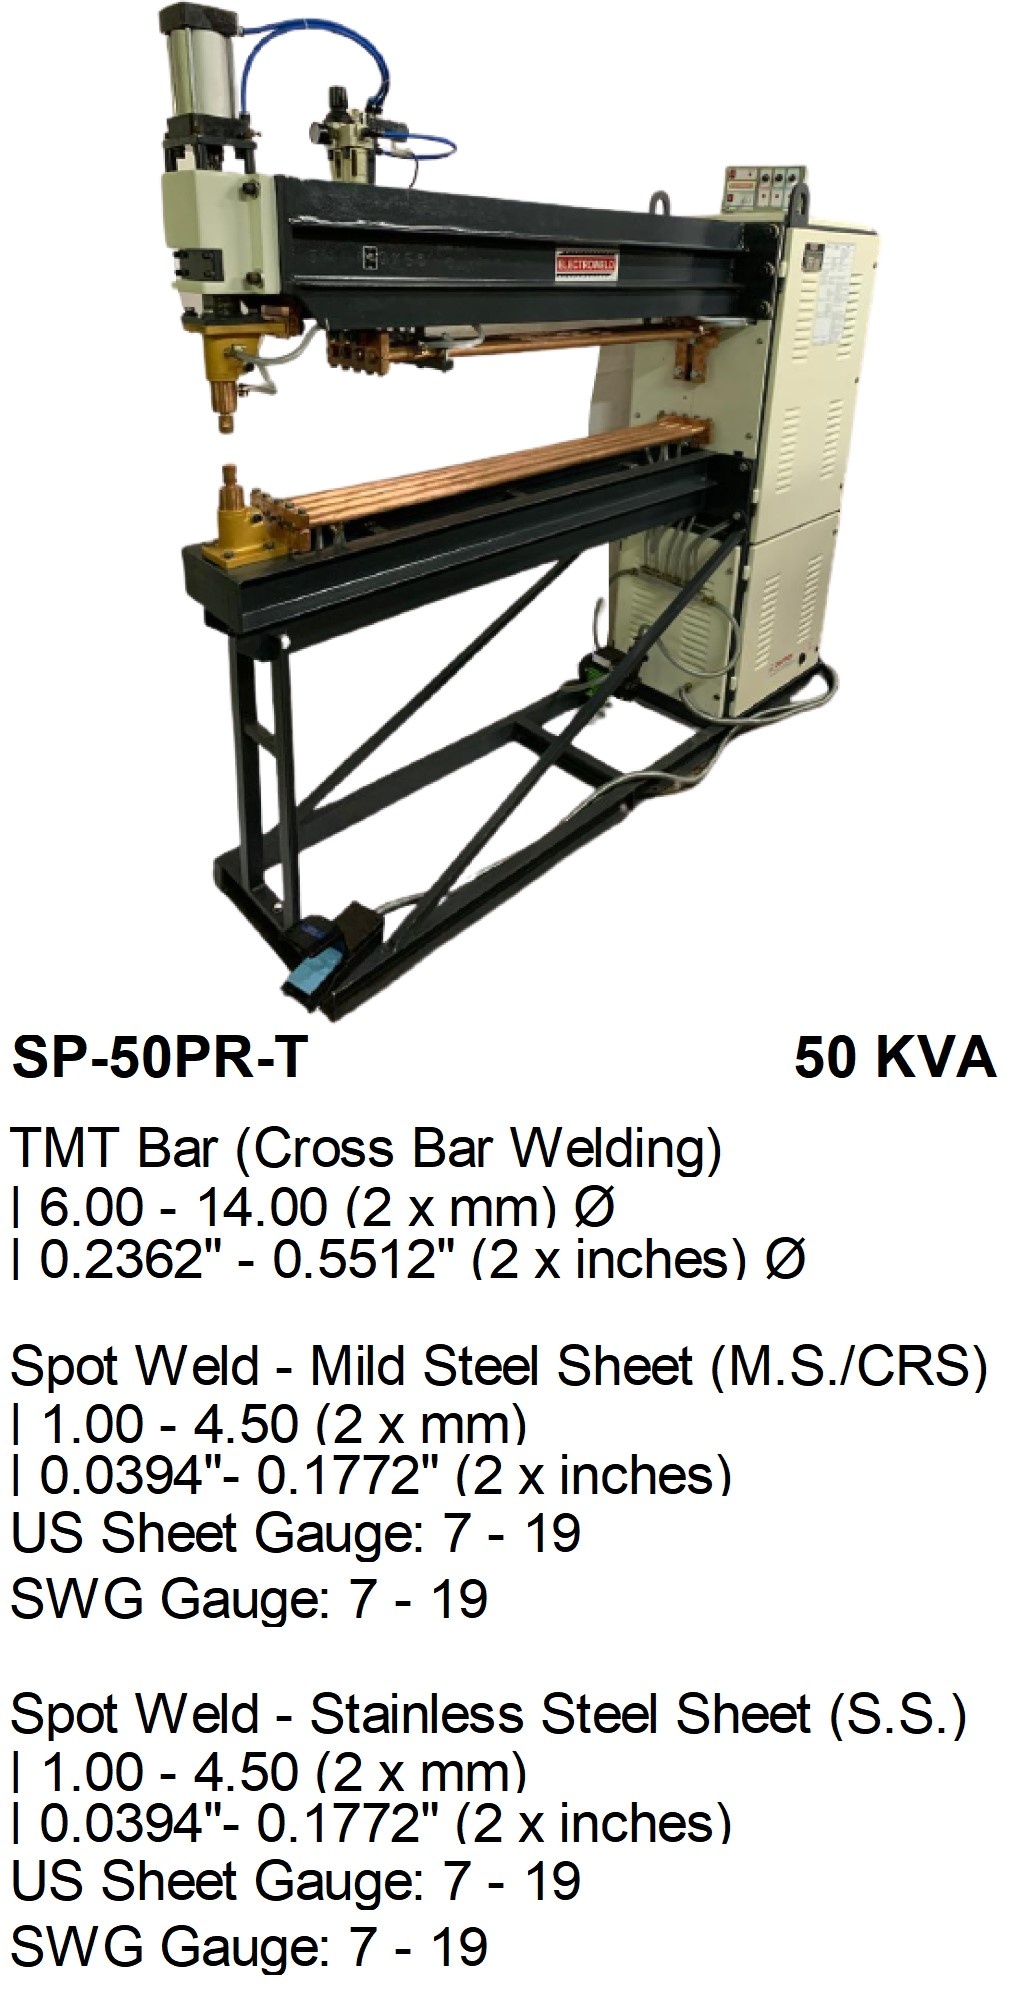
Electroweld Press Type TMT Steel Rebar Projection Welder 50KVA (SP-50PRT)
Listing Template body{margin:0 auto;padding:0;width:100%;font-family:'Poppins',sans-serif} h1,h2,h3,h4,h5,h6{padding:0;margin:0} .tani-background{background:#f8f8f8} .tani-clear{clear:both} img{max-width:100%;} /*Common Css Start*/ .tani-wrapcen{width:100%;text-align:center;padding:0;margin:0 auto;position:relative;display:inline-block} a.linkopac img{filter:alpha(opacity=100%);-moz-opacity:1;opacity:1;background-color:transparent} a.linkopac:hover img{filter:alpha(opacity=20%);-moz-opacity:.6;opacity:.6;border-style:none;border-width:0} .tani-wrapcen{width:100%;text-align:center;padding:0;margin:0 auto;position:relative;display:inline-block} .tani-wrapcen{width:100%;text-align:center;padding:0;left:auto;right:auto;margin:0 auto} .tani-contener{width:100%;float:left;margin:0;padding:0} .tani-content{width:1000px;text-align:left;border:none;padding:0;margin:20px auto 0} /*Header Css Start*/ #tani-header{width:1000px;position:relative;margin:2em auto 0;padding:0;clear:both;border-radius:4px 4px 0 0;display:table;background:#fff} #tani-header #tani-logo img{border:0} #tani-header img{border:0} #tani-top{width:1000px;display:table;margin:0 auto 35px} #tani-header .tani-welcome{width:auto;float:left;margin:12px 0;padding:0;font-family:'Poppins',sans-serif;font-size:13px;color:#e8e5e5;font-weight:400;text-transform:uppercase} #tani-header .tani-welcome span{padding:0;font-size:13px;color:#fff;font-weight:700} .top-middle{color:#fff;display:table;float:left;font-size:17px;margin:9px 0 0 138px;font-weight:600;text-transform:uppercase} .tani-topmenu{width:auto;display:inline-block;float:right;margin:0;padding:0} .tani-topmenu li{float:left;list-style:none;background:url(../_images/plusicon.png) no-repeat left center;color:#b1b1b1;font-size:12px;font-family:'Poppins',sans-serif;text-decoration:none;padding:12px 0 12px 22px} .tani-topmenu li:last-child{background:none;padding:13px 10px;margin-left:20px} .tani-topmenu li a{color:#e8e5e5;font-size:12px;font-family:'Poppins',sans-serif;text-decoration:none} /*Logo Css*/ #tani-logo{padding:0;margin:0;left:0;float:left;margin-top:2.3em;width:100%} #tani-menu-holder{width:1000px;float:left;margin:2em 0 0;padding:0;position:relative} #tani-menu{width:100%;max-width:1000px;margin:0 auto;padding:0;position:relative;display:table;background-color:#222;border-radius:4px} #tani-menu ul{float:left;margin:0} #tani-menu ul li{float:left;list-style:none;margin:0 0 0 15px;text-align:left;position:relative} #tani-menu ul li a{line-height:40px;margin:0 1px 0 0;padding:5px 15px;color:#fff;font-family:'Poppins',sans-serif;text-decoration:none;font-size:15px;font-weight:400;display:block;position:relative;min-width:70px;text-align:center;text-transform:none;border:1px solid transparent;border-top:1px solid #616161;border-radius:1px 0;outline:none} #tani-menu ul li a:hover{color:#fff;text-decoration:none;background:#E84C3D} /*LeftPanel Css Start*/ #tani-l-banner{background:#fff;width:218px;text-align:center;margin:0;padding:0;border:1px solid #E84C3D;border-radius:0 0 4px 4px} #LeftPanel{width:220px!important;text-align:left;vertical-align:top!important;margin-left:15px;float:left;padding:0} #LeftPanel img{border:0} #tani-widghead{margin:0;background-color:#E84C3D;border-radius:4px 4px 0 0;padding:8px 0} #tani-widghead span{font-family:'Open Sans',sans-serif;font-size:20px;font-weight:400;color:#fff;text-transform:uppercase;text-decoration:none;text-align:left;padding-left:12px;} #tani-widghead span:before{content:"\f0c9";font-family:'FontAwesome';font-size:1em;padding-right:10px;vertical-align:middle;font-weight:400} #tani-categories{text-align:left;margin:0;position:relative;top:0;padding:0} #tani-categories ul.lev1{list-style-type:none;margin:0 auto;left:0;right:0;padding:0;border-top:none} #tani-categories ul.lev1 li{padding:0;list-style:none;line-height:30px;height:30px;text-align:left;margin:0;border-bottom-width:1px;border-bottom-style:solid;border-bottom-color:#DDD;background:#f8f8f8} #tani-categories ul.lev1 li.tani-lastitem{margin:0;padding:0;border:0 none} #tani-categories ul.lev1 li:last-child{border-bottom:none} #tani-categories ul.lev1 li a{color:#585858;font-family:'Poppins',sans-serif;font-size:14px;text-decoration:none;display:block;padding:0 14px;margin:0;font-weight:400;height:30px;line-height:30px;overflow:hidden;text-align:left} #tani-categories ul.lev1 li a:hover{color:#fff;text-decoration:none;background:#585858} #tani-categories ul.lev1 li span{color:#fff;font-family:'Poppins',sans-serif;font-size:14px;text-decoration:none;display:block;padding:0 14px;margin:0;font-weight:400;height:30px;line-height:30px;overflow:hidden;text-align:left;background:#585858} #tani-categories ul.lev1 li .cnt{display:none} #tani-categories ul.lev2{list-style-type:none;margin:0 auto;left:0;right:0;padding:0} #tani-categories ul.lev2 li{padding:0;list-style:none;line-height:30px;height:30px;text-align:left;margin:0;margin:0;border-bottom-width:1px;border-bottom-style:solid;border-bottom-color:#DDD} #tani-categories ul.lev2 li:last-child{border-bottom:none} #tani-categories ul.lev2 li a{color:#585858;font-family:'Poppins',sans-serif;font-size:13px;text-decoration:none;display:block;padding:0 14px 0 24px;margin:0;font-weight:400;height:30px;line-height:30px;overflow:hidden;text-align:left;background:#f3f3f3} #tani-categories ul.lev2 li a:hover{color:#fff;text-decoration:none;background-color:#585858} #tani-categories ul.lev2 li span{color:#fff;font-family:'Poppins',sans-serif;font-size:13px;text-decoration:none;display:block;padding:0 14px 0 24px;margin:0;font-weight:400;height:30px;line-height:30px;overflow:hidden;text-align:left;background:#585858} #tani-gap{height:25px;width:220px;clear:both} #listingarea{width:735px;position:relative;float:left;margin:0 0 20px;padding:0} .tani-listingarea-box{float:left;margin-bottom:10px;width:730px} .tani-listinghead{font-family:'Poppins',sans-serif;font-size:18px;color:#fff;text-align:left;margin:0;padding:7px 15px;font-weight:400;background:#E84C3D;background:#E84C3D;border-radius:4px 4px 0 0} .widget-1,.widget-2{text-align:left;margin:0;position:relative;top:0;padding:0} .widget-1 ul{list-style-type:none;margin:0 auto;left:0;right:0;padding:0;border-top:none;border:1px solid #E84C3D;border-radius:0 0 4px 4px} .widget-1 ul li{padding:0;list-style:none;line-height:30px;text-align:left;margin:0;border-bottom-width:1px;border-bottom-style:solid;border-bottom-color:#DDD;background:#fff;border-radius:0 0 4px 4px} .widget-1 ul li a{color:#585858;font-family:'Poppins',sans-serif;font-size:14px;text-decoration:none;display:block;padding:3px 14px;margin:0;font-weight:400;line-height:30px;overflow:hidden;text-align:left} .widget-1 ul li a:hover{color:#fff;text-decoration:none;background:#585858} .tani-listingarea-box article{border:1px solid #d9d9d9;background:#fff;border-radius:0 0 4px 4px} #product_image{margin-top:2em} #product_image img{padding:1em;margin-top:2em} #choose_product{margin:1.3em} #choose_product ul li{display:inline} #choose_product img{position:relative;display:inline;width:90px!important;height:90px!important;background-color:#fff;margin-right:3px;cursor:pointer} .pic_gallery{border:0 solid #888} .pic_gallery .pic_set:hover .pic_sm div{color:#e7e7e7} .pic_gallery{background-color:#FFF} .pic_gallery .pic_sm div,.pic_gallery .pic_lg div{background-color:#fff} .pic_gallery{width:100%!important;max-width:none} @media all and (min-width: 600px) { .pic_gallery{width:80%!important} } @media all and (min-width: 800px) { .pic_gallery{margin:0 0 10px 15px} } @media all and (min-width: 1100px) { .pic_gallery{width:64%!important} } .pic_gallery .pic_gal_5x1{width:100%;padding-top:119.39%} .pic_gallery .pic_gal_5x1 .pic_gal_cells{width:96.96%;height:97.46%} .pic_gallery .pic_gal_5x1 .pic_sm{width:18.75%;height:15.62%;margin:.62%} .pic_gallery .pic_gal_5x1 .pic_lg{width:98.75%;height:82.29%;margin:.62%} .pic_gallery .pic_gal_5x1 .pic_sm img{max-width:83.33%;max-height:83.33%} .pic_gallery .pic_gal_5x1 .pic_lg img{max-width:96.83%;max-height:96.83%} .pic_gallery,.pic_gallery .gal{position:relative;margin:auto} .pic_gallery .pic_gal_cells{position:absolute;left:0;top:0;bottom:0;right:0;margin:auto} .pic_gallery img{position:absolute;width:auto;height:auto;left:0;top:0;bottom:0;right:0;margin:auto} .pic_gallery .pic_sm{position:relative;overflow:hidden;float:left;display:block} .pic_gallery .pic_lg{position:absolute;overflow:hidden;display:none;left:0;top:0;z-index:1} .pic_gallery .pic_sm div,.pic_gallery .pic_lg div{position:absolute;left:0;top:0;right:0;bottom:0} .pic_gallery .pic_lg{display:none} .pic_gallery .pic_lg.pic_main{position:relative;display:block;float:left;transition:all .5s;opacity:1;transform:scale(1)} .pic_gallery .pic_set:hover .pic_sm div{border:1px solid;cursor:pointer;opacity:.5} .pic_sm div{border:1px solid #e7e7e7} .pic_gallery .pic_set:hover .pic_lg{display:block;left:0;top:0} *{margin:0;padding:0} .middle_bar{float:right;width:100%;overflow:hidden;margin:10px 0} .middle_heading{display:block;background:#E84C3D;color:#fff;text-align:center;border-radius:4px 4px 0 0} .middle_heading span{color:#fff;display:block;font-size:17px;height:40px;text-align:center;text-decoration:none;text-transform:uppercase;font-weight:400;line-height:40px;font-family:'Poppins',sans-serif} .middle_content{padding:15px 10px;background:#fff;border:1px solid #E84C3D;font-size:16px;border-radius:0 0 4px 4px;font-family:'Poppins',sans-serif} /*Description Fonts*/ .middle_content img{display: block;max-width: 100%;height: auto;margin:0 auto;} .middle_content ,.middle_content a,.middle_content li,.middle_content p,.middle_content tr,.middle_content td{margin-bottom:0;line-height:22px;font-size:15px;color:#000;font-family:'Poppins',sans-serif} .middle_content {padding: 10px 10px 20px;} .middle_content a{color:#111;font-family:'Poppins',sans-serif} .middle_content a:hover{text-decoration:underline} .middle_content ul{margin-bottom:10px;padding-left: 2em;} .middle_content ul li{margin:0 0 5px;position:relative} .middle_content ul li:last-child{margin-bottom:0} .middle_content h1{font-size:20px;color:#252525;text-transform:uppercase;font-weight:600;line-height:32px;margin-top:10px;font-family:'Poppins',sans-serif} .middle_content h2{font-size:18px;color:#252525;text-transform:uppercase;font-weight:600;line-height:25px;margin-top:10px;font-family:'Poppins',sans-serif} .middle_content h3,.middle_content h4,.middle_content h5,.middle_content h6{font-size:14px;color:#000;font-weight:700;line-height:20px;margin-top:10px;font-family:'Poppins',sans-serif} /*Description Fonts End*/ /*Tabs Fonts Start*/ .tabs section,.tabs section a,.tabs section li,.tabs section p,.tabs section tr,.tabs section td{margin-bottom:0;line-height:22px;font-size:15px;color:#000;font-family:'Poppins',sans-serif;} .tabs section{margin:0;padding:25px 20px 35px;} .tabs section a{color:#111;font-family:'Poppins',sans-serif} .tabs section a:hover{text-decoration:underline} .tabs section ul{margin-bottom:10px; padding-left: 2em;} .tabs section ul li{margin:0 0 5px;position:relative} .tabs section ul li:last-child{margin-bottom:0} .tabs section h1{font-size:20px;color:#252525;text-transform:uppercase;font-weight:600;line-height:32px;margin-top:10px;font-family:'Poppins',sans-serif} .tabs section h2{font-size:18px;color:#252525;text-transform:uppercase;font-weight:600;line-height:25px;margin-top:10px;font-family:'Poppins',sans-serif} .tabs section h3,.tabs section h4,.tabs section h5,.tabs section h6{font-size:14px;color:#000;font-weight:700;line-height:20px;margin-top:10px;font-family:'Poppins',sans-serif} .description-tab p{margin:0 0 15px} /*Tabs Fonts End*/ .tabs{float:right;width:100%;overflow:hidden;margin:10px auto} section{display:none;padding:15px;background:#fff;border:1px solid #E84C3D} .tabs input{display:none} .tabs label{display:inline-block;margin:0;padding:16px 25px;text-align:center;color:#fff;background:#4e4c4c;border-radius:4px 4px 0 0;font-size:16px;font-family:'Poppins',sans-serif} .tabs label:hover{color:#fff;cursor:pointer;background:#E84C3D} .tabs input:checked + label{color:#fff;text-decoration:none;background:#E84C3D} #tab1:checked ~ #content1,#tab2:checked ~ #content2,#tab3:checked ~ #content3,#tab4:checked ~ #content4{display:block} *{font-family:'Poppins',sans-serif;padding:0;margin:0} #content1,#content2,#content3,#content4{font-size:16px!important;border-radius:0 4px 4px 4px} /*Footer Start*/ .footer-container{width:100%;padding:0;margin:0;float:left;background:#f8f8f8} #tani-footer{width:1000px;background-color:#373737;border-radius:4px 4px 0 0;margin:0 auto;padding:15px 0 35px} #tani-footer #tani-copy{color:#fff;font-family:'Poppins',sans-serif;font-size:12px;font-weight:400;padding:0;width:100%;text-align:center;text-decoration:none;float:left;margin:0} .mobile_slider,.mobile_tab{display:none} /*Media Queries */ @media screen and (max-width: 999px) { #tani-header{width:100%!important;float:left;display:block} #tani-menu-holder{width:100%;float:left;padding:0;position:relative} .icon,#tani-l-banner,.widget-2{display:none} #LeftPanel{width:22%!important} #listingarea{width:75%!important} .tani-listingarea-box{width:100%!important} .tani-content{width:100%} #tani-menu ul li a{font-size:15px} } @media screen and (max-width: 768px) { #tani-menu,#tani-nav,#tani-search,.top-promotion,.top-middle,.tani-topmenu{display:none} #tani-header{margin:0 auto;width:100%} #tani-header #tani-logo{background-position:center center;float:none;text-align:center;width:100%} #tani-header #tani-logo:hover{transform:none} .tani-contener{width:100%} .tani-content{margin-top:2%;width:100%} #LeftPanel,#tani-menu-holder{display:none} #listingarea{width:100%!important;margin-bottom:2%} .tani-listingarea-box{width:100%;margin-bottom:1%} .tani-listinghead{padding:3%;text-align:center;width:auto} .img-gallery-box{display:none} #tani-top{width:100%} #tani-header .tani-welcome{width:100%;float:left;margin:9px 0} #teb-bg,.related,.tani-desc-box{display:block} .tani-wrapcens{background:none repeat scroll 0 0 rgba(0,0,0,0);height:inherit} #tani-footer{width:100%;} #tani-footer #tani-copy{color:#fff;text-align:center;} .tani-content{min-height:400px} .tani-listingarea-box article{width:100%;border:none} .middle_bar{width:100%;float:none} .middle_content{border:none} .tabs label{font-size:20px;width:100%;padding:10px 0px;} .tabs label{border:none;border:1px solid #ddd;border-right:none;border-left:none} } @media screen and (max-width: 320px) { .tabs label{font-size:16px;} .middle_heading span{font-size:16px} } @media screen and (max-width: 480px) { .tabs label{font-size:17px;} .middle_heading span{font-size:17px} } @media screen and (max-width: 768px) { .tabs label{font-size:17px;} } Visit Store Butt Welders Spot Welders Seam Welders Special Purpose Machines Brazing Machines Electroweld Press Type TMT Steel Rebar Projection Welder 50KVA (SP-50PR) Categories Rod Butt Welder Upset Butt Welder Wire Butt Welder Micro Wire Butt Welder Bandsaw Blade Butt Welder Foot Rocker Arm Spot Welder Pneumatic Rocker Arm Spot Welder Press Type Projection Spot Welder Table Mounted Spot Welder Portable Spot Welder Seam Welder Brazing Machines Special Purpose Machines Video 1 - Electroweld TMT Bar Mesh Welding Application Video Video 2 - Electroweld TMT Bar Mesh Welding Customer Plant Video Video 3 - Electroweld Projection Welder Operational - Instructional Video Video 4 - Electroweld TMT Bar Mesh Welding Operational - Instructional Video Product Details Electroweld industries is a leading manufacturer of resistance welding equipment, serving the industry for over 45 years. Our welding machines are designed to provide a production solution at an affordable price while ensuring reliability and low cost maintenance. Electroweld Press Type TMT Steel Rebar Projection Welder 100KVA (SP-50PR) Weldability-1500mmx1500mm Sq mesh TMT Rebar, Bar diameter 6mm-14mm Applications: Used for welding TMT(Thermo-Mechanically treated) bars. These rebars are characterized by a low carbon content, exhibit excellent strength-ductility-corrosion properties, and are rapidly replacing traditional torr rebars in corrosion-prone areas for a wide range of applications, namely, concrete reinforcement structures, bridges, flyovers on dams, etc. They provide excellent strength to reinforced concrete. This type of rebar is superior to other types of rebar in terms of ductility, strength, bending-ability, welding-ability, and quality Construction : Heavily fabricated with streamlined appearance, suitably stiffened at points of stress. The transformer is mounted directly on to the body and the bearings for the arm are provided in the same. Cooling System: Electrodes, Electrode holders secondary water cooled, water required to be free from residue forming impurities and at a temperature of less than 30* C or 85* F. If water temperature is higher, increased water flow is required. Electrodes: One pair Morse Taper II straight electrodes supplied as standard with the machine, Other types available on request. Adjustment of Electrode Force : By means of Air Pressure. The force is adjustable and gives a constant force from 1-5 Kg Cm ! by Pneumatic Cylinder, adjusted by Regulating Valve. Adjustment of Electrode Stroke: By vertical adjustment of electrode holder. Current Control: By means of 3/6 tap change links between 50% and 100% also fine setting through controller Weld Initiation: By means of Foot Switch which initiates the weld only after preset pressure is built up. Electronic Control: (A) Thyristorised synchronous electronic sequence timer consisting of: Squeeze, weld, forge, off and heat control unit range 1-99 c/s. This is a standard controller offering. (B) Solid State - three timers provided for squeeze, weld and forge timings - short range 5 - 50 cycles - long range 1 - 10 seconds (50 to 500 cycles). This is a standard controller offering. (C) Optional Electroweld AY-01 Digital Timer with capability to store upto 25 different weld schedules. This option will replace the standard controller at an additional cost. (D) Optional Forwel AK-54V Constant Current Digital Controller with capability to store and recall upto 15 different weld schedules (additional cost). This option will replace the standard controller at an additional cost. Electroweld Press Type TMT Steel Rebar Projection Welder 100KVA (SP-50PR) Weldability-1500mmx1500mm Sq mesh TMT Rebar, Bar diameter 6mm-14mm *Weldable Materials-TMT Steel rebar * Power Requirement is 415V AC 50/60Hz(Price includes customization as per requirement before shipping) **Spot Welders upto 30KVA can operate on either 2 Lines/Phases 220V (+10%/-10%) or 400V (+10%/-10%) 50/60Hz ***Spot Welders greater than 30KVA can only operate on 2 Lines/Phases 400V (+10%/-10%) 50/60Hz ** Standard Throat Depth is 63" or 1600mm (Customizable to 48” / 60” / 72” at an additional charge) ***Standard Electroweld Micro Processor Controller with 3 timers for squeeze, weld & forge timing ***INCLUDED Standard Coolant Re-circulator Water Pump which is required for proper operation. Specs - 220V/415V 1/3 Ph 220V/440V ****Additional set of spares and consumables can be quoted to be added to the shipment as required Note: Please confirm your rebar weldability before using this machine. Weld-able Rebar :As per the Structural Welding Code AWS D1.4, a low-alloy steel rebar is weld-able. This grade of rebar has a steel-to-carbon ratio that makes it suitable to be welded. Not only is it suitable for welding, but the welds can stay together under significant load after it has been sealed in concrete. This is the only type of rebar that can be welded without taking any special considerations into account. ****The following specifications Table is for Single Head Welders with a single transformer. It is only provided here as a reference. With multiple heads, the rating of the machine and weldability varies depending on the number of transformers integrated in the machine and the number of welding heads used simultaneously in the weld sequence. Please contact us for weld specifications customized to your application. *****For example a 50 KVA Press Type Projection/Spot Welding Machine with 2 Welding Heads would result in each Welding Head having the welding capacity equivalent to a 25 KVA Machine. Similarly in order to size the transformer for a Multiple Head Projection/Spot Welding Machine, we need to take the base KVA rating of a single head machine capable of welding the required part and multiply that KVA rating with the number of Welding Heads to come up with a composite KVA rating for the Multiple Head Projection/Spot Welding Machine. Specifications Table - Sheet Metal Spot Welding Application: Note: * Maximum material welding thicknesses are always estimates. Variables such as Electrode Throat Depth, Electrode Throat Clearance, tooling, shunt or cable length, welder distance from primary, and other compounding variables can positively or negatively affect this number. Specifications Table - Cross Wire or Mesh Spot Welding Application: Note: * Maximum material welding thicknesses are always estimates. Variables such as Electrode Throat Depth, Electrode Throat Clearance, tooling, shunt or cable length, welder distance from primary, and other compounding variables can positively or negatively affect this number. The weldability of your application can be checked with the Electroweld KVA-mm-SWG-AWG Mapping Table for MS/SS available HERE The Electroweld Projection Spot Welder Weldability Table with SWG-mm-KVA Mapping is available HERE The Electroweld Projection Spot Welder Weldability Table with AWG-mm-KVA Mapping is available HERE Operational Video for the Electroweld Press Type TMT Steel Rebar Projection Welder: Electroweld TMT Steel Rebar Projection Welder YouTube [isdntekvideo] .ytvideo * { box-sizing:border-box; } .ytvideo { margin:.5em auto 40px auto; max-width:480px; font-family:arial; text-align:center; position:relative; min-height:120px; background-color:#555; } .ytvideo p { position:absolute; margin:0; color:white; background-color:rgba(0,0,0,0); } .ytvideo .yt_hd { font-size:16px; width:100%; height:25px; line-height:28px; text-align:left; top:0; left:0; padding-left:10px; overflow:hidden; } .ytvideo .yt_ft { font-size:12px; width:100%; bottom:0; left:0; } .ytvideo img { display:block; max-width:100%; border:0; } .ytvideo a:after { content:"\A0\25BA"; position:absolute; width:60px; height:50px; left:0; top:0; right:0; bottom:0; margin:auto; border:0; border-radius:10px; color:white; background:rgba(0,0,0,.6); font-size:24px; line-height:50px; cursor:pointer; } .ytvideo a:hover:after { background:#CC181E; } .ytvideo .yt_inp { position:absolute; top:100%; left:0; width:100%; text-align:center; padding:.5em .2em; xfont-size:18px; border:0; color:black; background: rgba(0,0,0,.0); } @media(max-device-width:960px){ .ytvideo { margin-bottom:60px; } .ytvideo .yt_inp { padding:1em .2em; } } Customer Video for the Electroweld Press Type TMT Steel Rebar Projection Welder: Electroweld Press Type TMT Steel Rebar Projection Welder YouTube [isdntekvideo] .ytvideo * { box-sizing:border-box; } .ytvideo { margin:.5em auto 40px auto; max-width:480px; font-family:arial; text-align:center; position:relative; min-height:120px; background-color:#555; } .ytvideo p { position:absolute; margin:0; color:white; background-color:rgba(0,0,0,0); } .ytvideo .yt_hd { font-size:16px; width:100%; height:25px; line-height:28px; text-align:left; top:0; left:0; padding-left:10px; overflow:hidden; } .ytvideo .yt_ft { font-size:12px; width:100%; bottom:0; left:0; } .ytvideo img { display:block; max-width:100%; border:0; } .ytvideo a:after { content:"\A0\25BA"; position:absolute; width:60px; height:50px; left:0; top:0; right:0; bottom:0; margin:auto; border:0; border-radius:10px; color:white; background:rgba(0,0,0,.6); font-size:24px; line-height:50px; cursor:pointer; } .ytvideo a:hover:after { background:#CC181E; } .ytvideo .yt_inp { position:absolute; top:100%; left:0; width:100%; text-align:center; padding:.5em .2em; xfont-size:18px; border:0; color:black; background: rgba(0,0,0,.0); } @media(max-device-width:960px){ .ytvideo { margin-bottom:60px; } .ytvideo .yt_inp { padding:1em .2em; } } Operational and Instructional Video for the Electroweld Press Type Projection Welder: Electroweld Press Type Welder - Operational and Instructional Video YouTube [isdntekvideo] .ytvideo * { box-sizing:border-box; } .ytvideo { margin:.5em auto 40px auto; max-width:480px; font-family:arial; text-align:center; position:relative; min-height:120px; background-color:#555; } .ytvideo p { position:absolute; margin:0; color:white; background-color:rgba(0,0,0,0); } .ytvideo .yt_hd { font-size:16px; width:100%; height:25px; line-height:28px; text-align:left; top:0; left:0; padding-left:10px; overflow:hidden; } .ytvideo .yt_ft { font-size:12px; width:100%; bottom:0; left:0; } .ytvideo img { display:block; max-width:100%; border:0; } .ytvideo a:after { content:"\A0\25BA"; position:absolute; width:60px; height:50px; left:0; top:0; right:0; bottom:0; margin:auto; border:0; border-radius:10px; color:white; background:rgba(0,0,0,.6); font-size:24px; line-height:50px; cursor:pointer; } .ytvideo a:hover:after { background:#CC181E; } .ytvideo .yt_inp { position:absolute; top:100%; left:0; width:100%; text-align:center; padding:.5em .2em; xfont-size:18px; border:0; color:black; background: rgba(0,0,0,.0); } @media(max-device-width:960px){ .ytvideo { margin-bottom:60px; } .ytvideo .yt_inp { padding:1em .2em; } } Operational Instructional Video for the Electroweld Press Type TMT Steel Rebar Projection Welder: Electroweld TMT Steel Rebar Projection Welder YouTube [isdntekvideo] .ytvideo * { box-sizing:border-box; } .ytvideo { margin:.5em auto 40px auto; max-width:480px; font-family:arial; text-align:center; position:relative; min-height:120px; background-color:#555; } .ytvideo p { position:absolute; margin:0; color:white; background-color:rgba(0,0,0,0); } .ytvideo .yt_hd { font-size:16px; width:100%; height:25px; line-height:28px; text-align:left; top:0; left:0; padding-left:10px; overflow:hidden; } .ytvideo .yt_ft { font-size:12px; width:100%; bottom:0; left:0; } .ytvideo img { display:block; max-width:100%; border:0; } .ytvideo a:after { content:"\A0\25BA"; position:absolute; width:60px; height:50px; left:0; top:0; right:0; bottom:0; margin:auto; border:0; border-radius:10px; color:white; background:rgba(0,0,0,.6); font-size:24px; line-height:50px; cursor:pointer; } .ytvideo a:hover:after { background:#CC181E; } .ytvideo .yt_inp { position:absolute; top:100%; left:0; width:100%; text-align:center; padding:.5em .2em; xfont-size:18px; border:0; color:black; background: rgba(0,0,0,.0); } @media(max-device-width:960px){ .ytvideo { margin-bottom:60px; } .ytvideo .yt_inp { padding:1em .2em; } } SHIPPING RETURNS PAYMENT WARRANTY + TERMS and CONDITIONS Listed price includes supplier paid shipping via CIF – Cost, insurance, and freight (named port of destination). Any additional brokerage, customs, and duty fees associated with international shipments are the customer's responsibility and are not included All return shipments including international return shipments would be at the cost of the buyer We accept Paypal The Warranty Information for ELECTROWELD INDUSTRIES products is available HERE The TERMS & CONDITIONS for ELECTROWELD INDUSTRIES products is available HERE Standard Incoterms Information on included shipping to destination port via CIF (Cost, insurance, and freight) is available HERE - The machines will be shipped 2-3 weeks after clearance of payment. - Shipping times may vary depending on any custom modifications and complexity of the request. - Shipping times may vary depending on larger than 2 Qty of machines ordered in a shipment - Additional spares and consumables can be ordered separately to be shipped together with the machines - Standard one year warranty with the faulty machine shipped to factory and back to buyer after repairs both at buyers expense - Cost, insurance, and freight (CIF) is an expense paid by a seller to cover the costs, insurance, and freight of a buyer's order while it is in transit. The goods are exported to a port named in the sales contract. Until the goods are fully loaded onto a transport ship, the seller bears the costs of any loss or damage to the product. Further, if the product requires additional customs duties, export paperwork, or inspections or rerouting, the seller must cover these expenses. Once the freight loads, the buyer becomes responsible for all other costs. Copyright © Electroweld Industries. All rights reserved.
Brand: ElectroweldIndustries
Category: Hardware > Tools > Welding Guns & Plasma Cutters